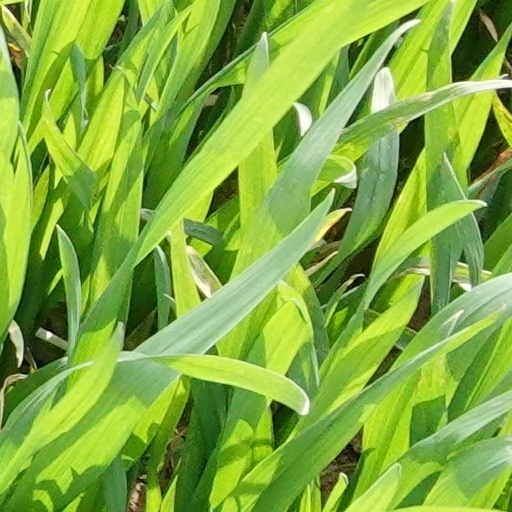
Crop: wheat